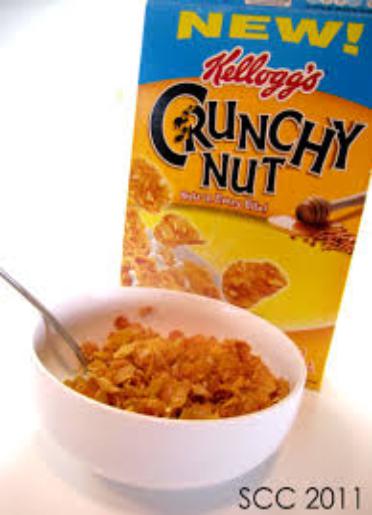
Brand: Crunchy Nut
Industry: Food